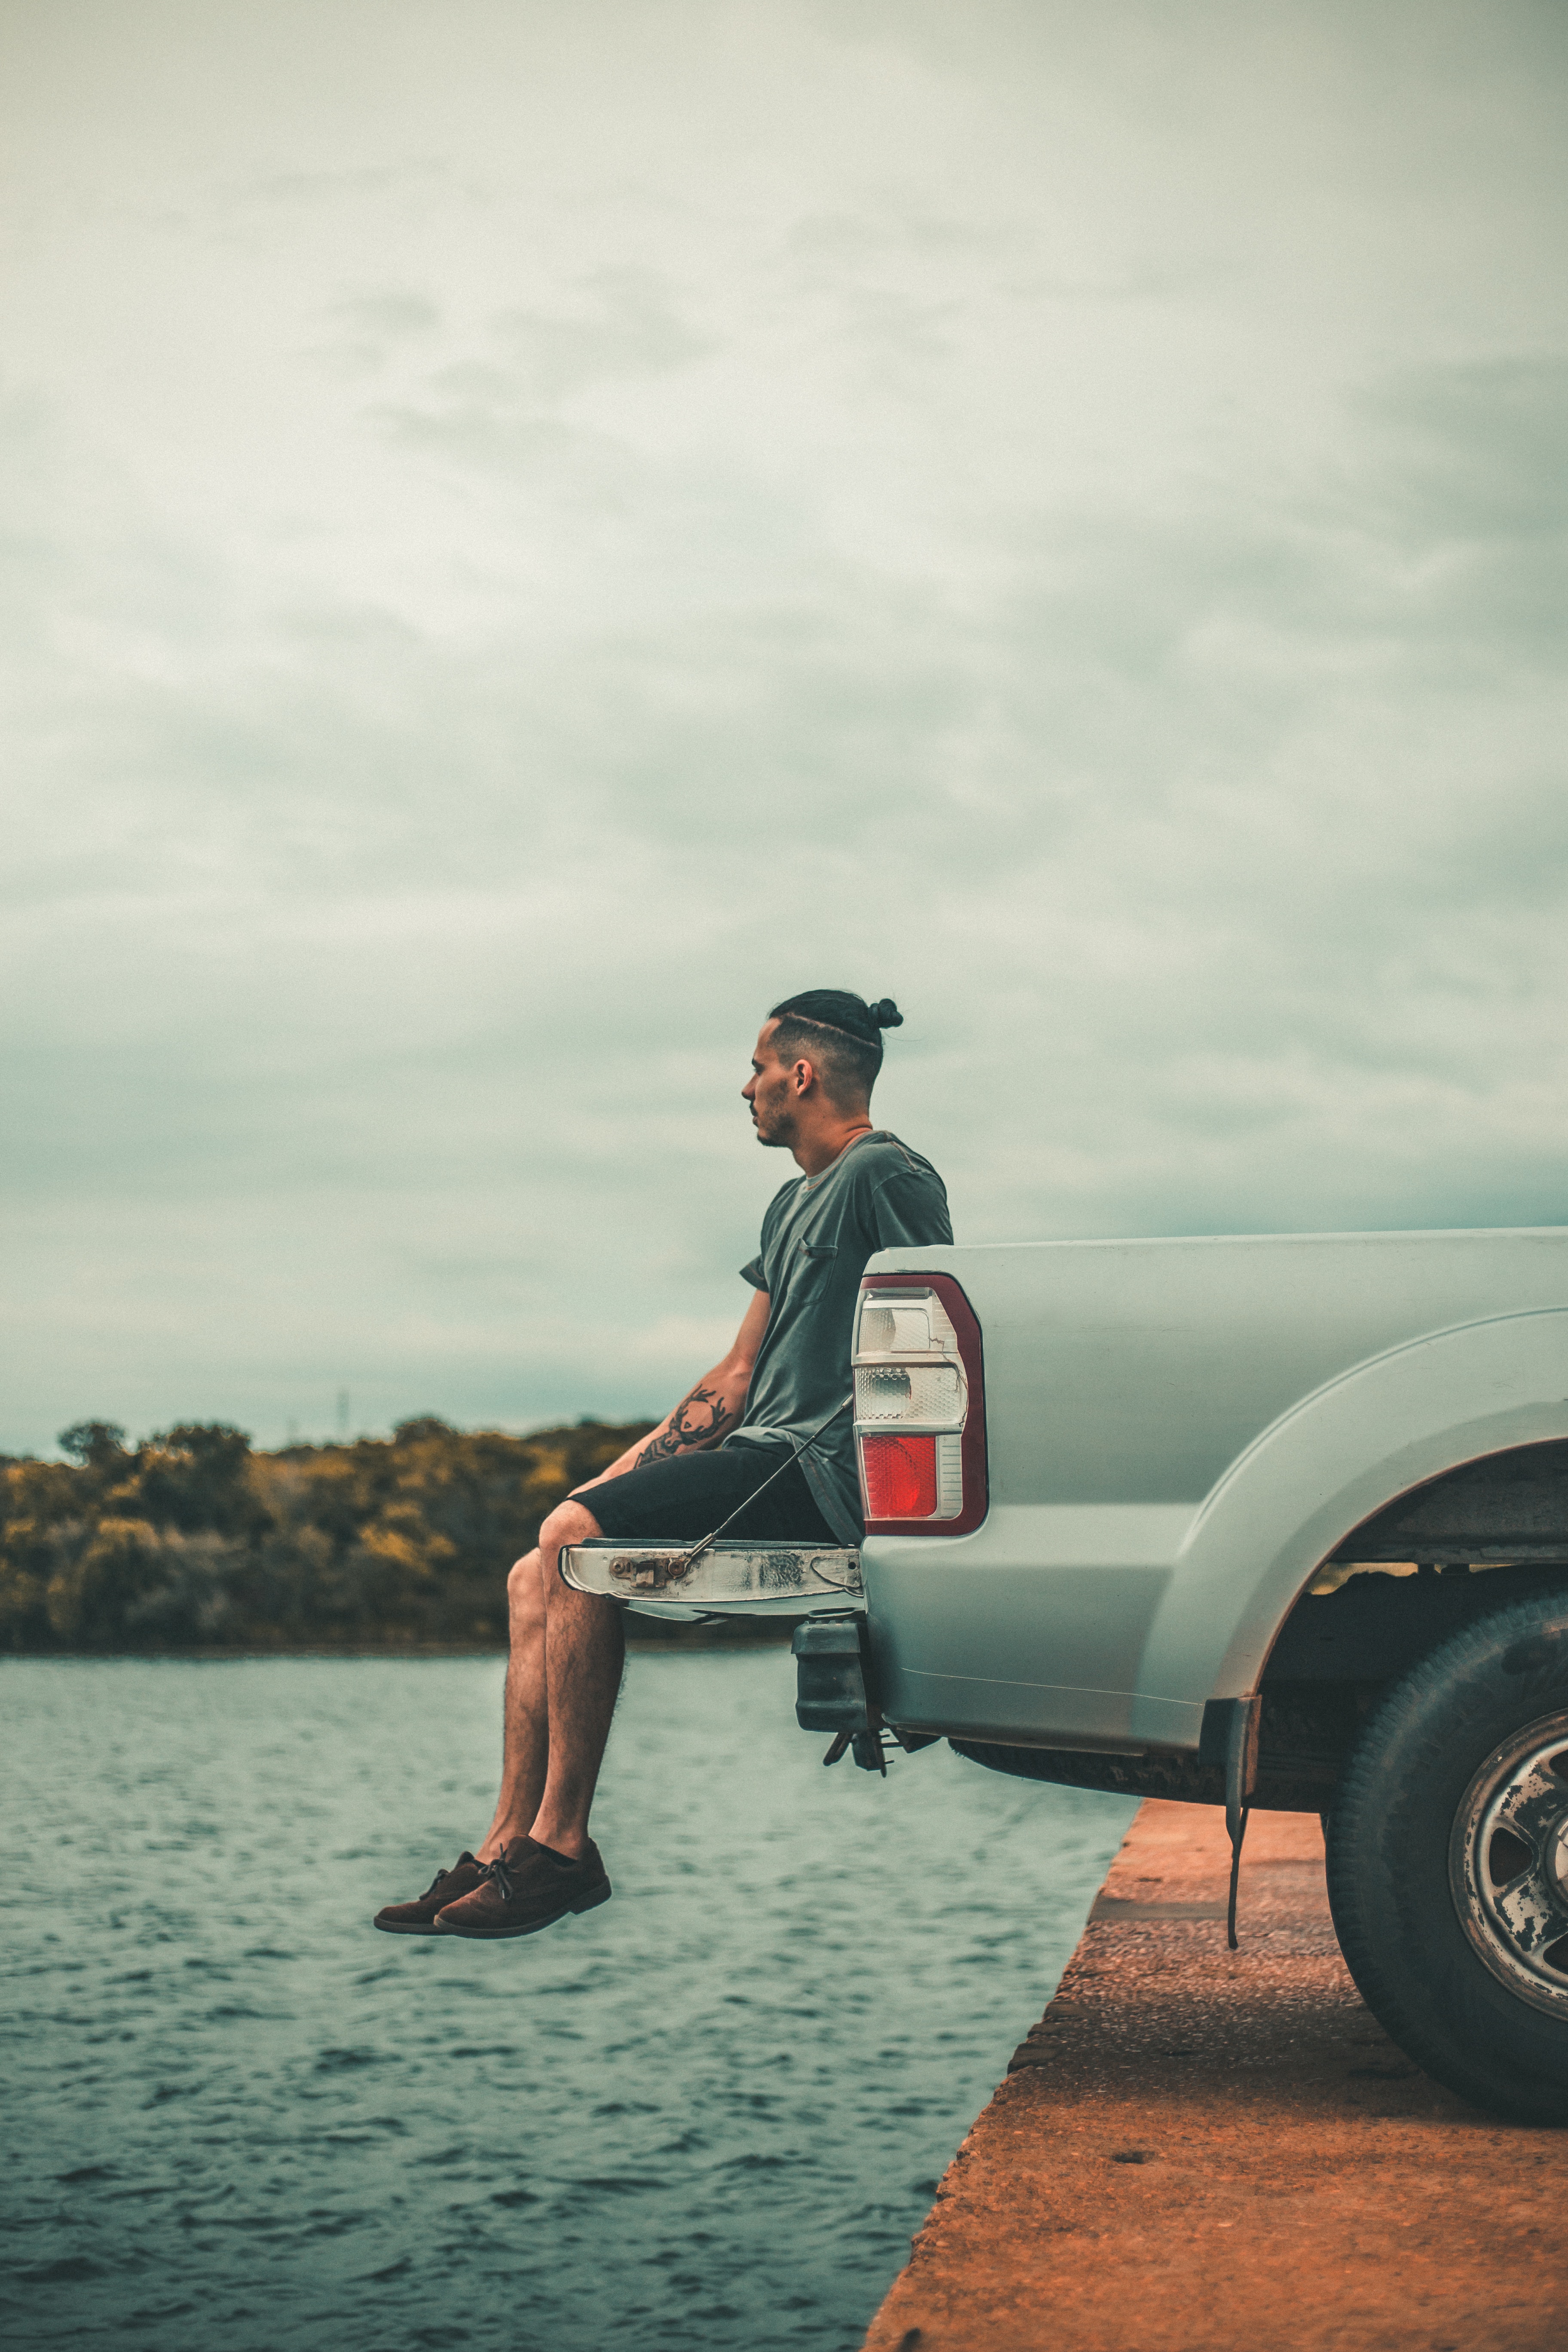
vehicle, sea, vacation, car, cloud, coast, ocean, travel, sitting, beach, family car, coastal and oceanic landforms, tourism, boating